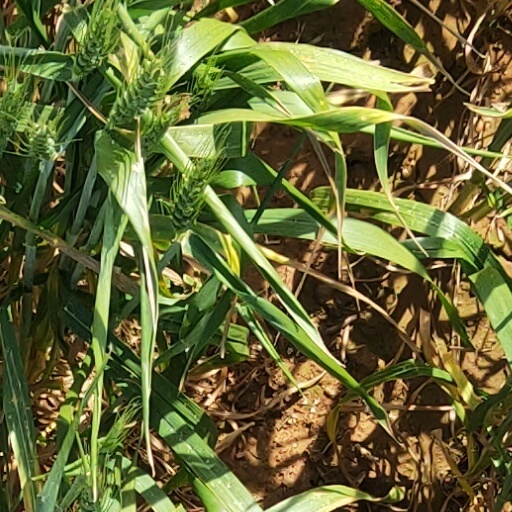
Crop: wheat